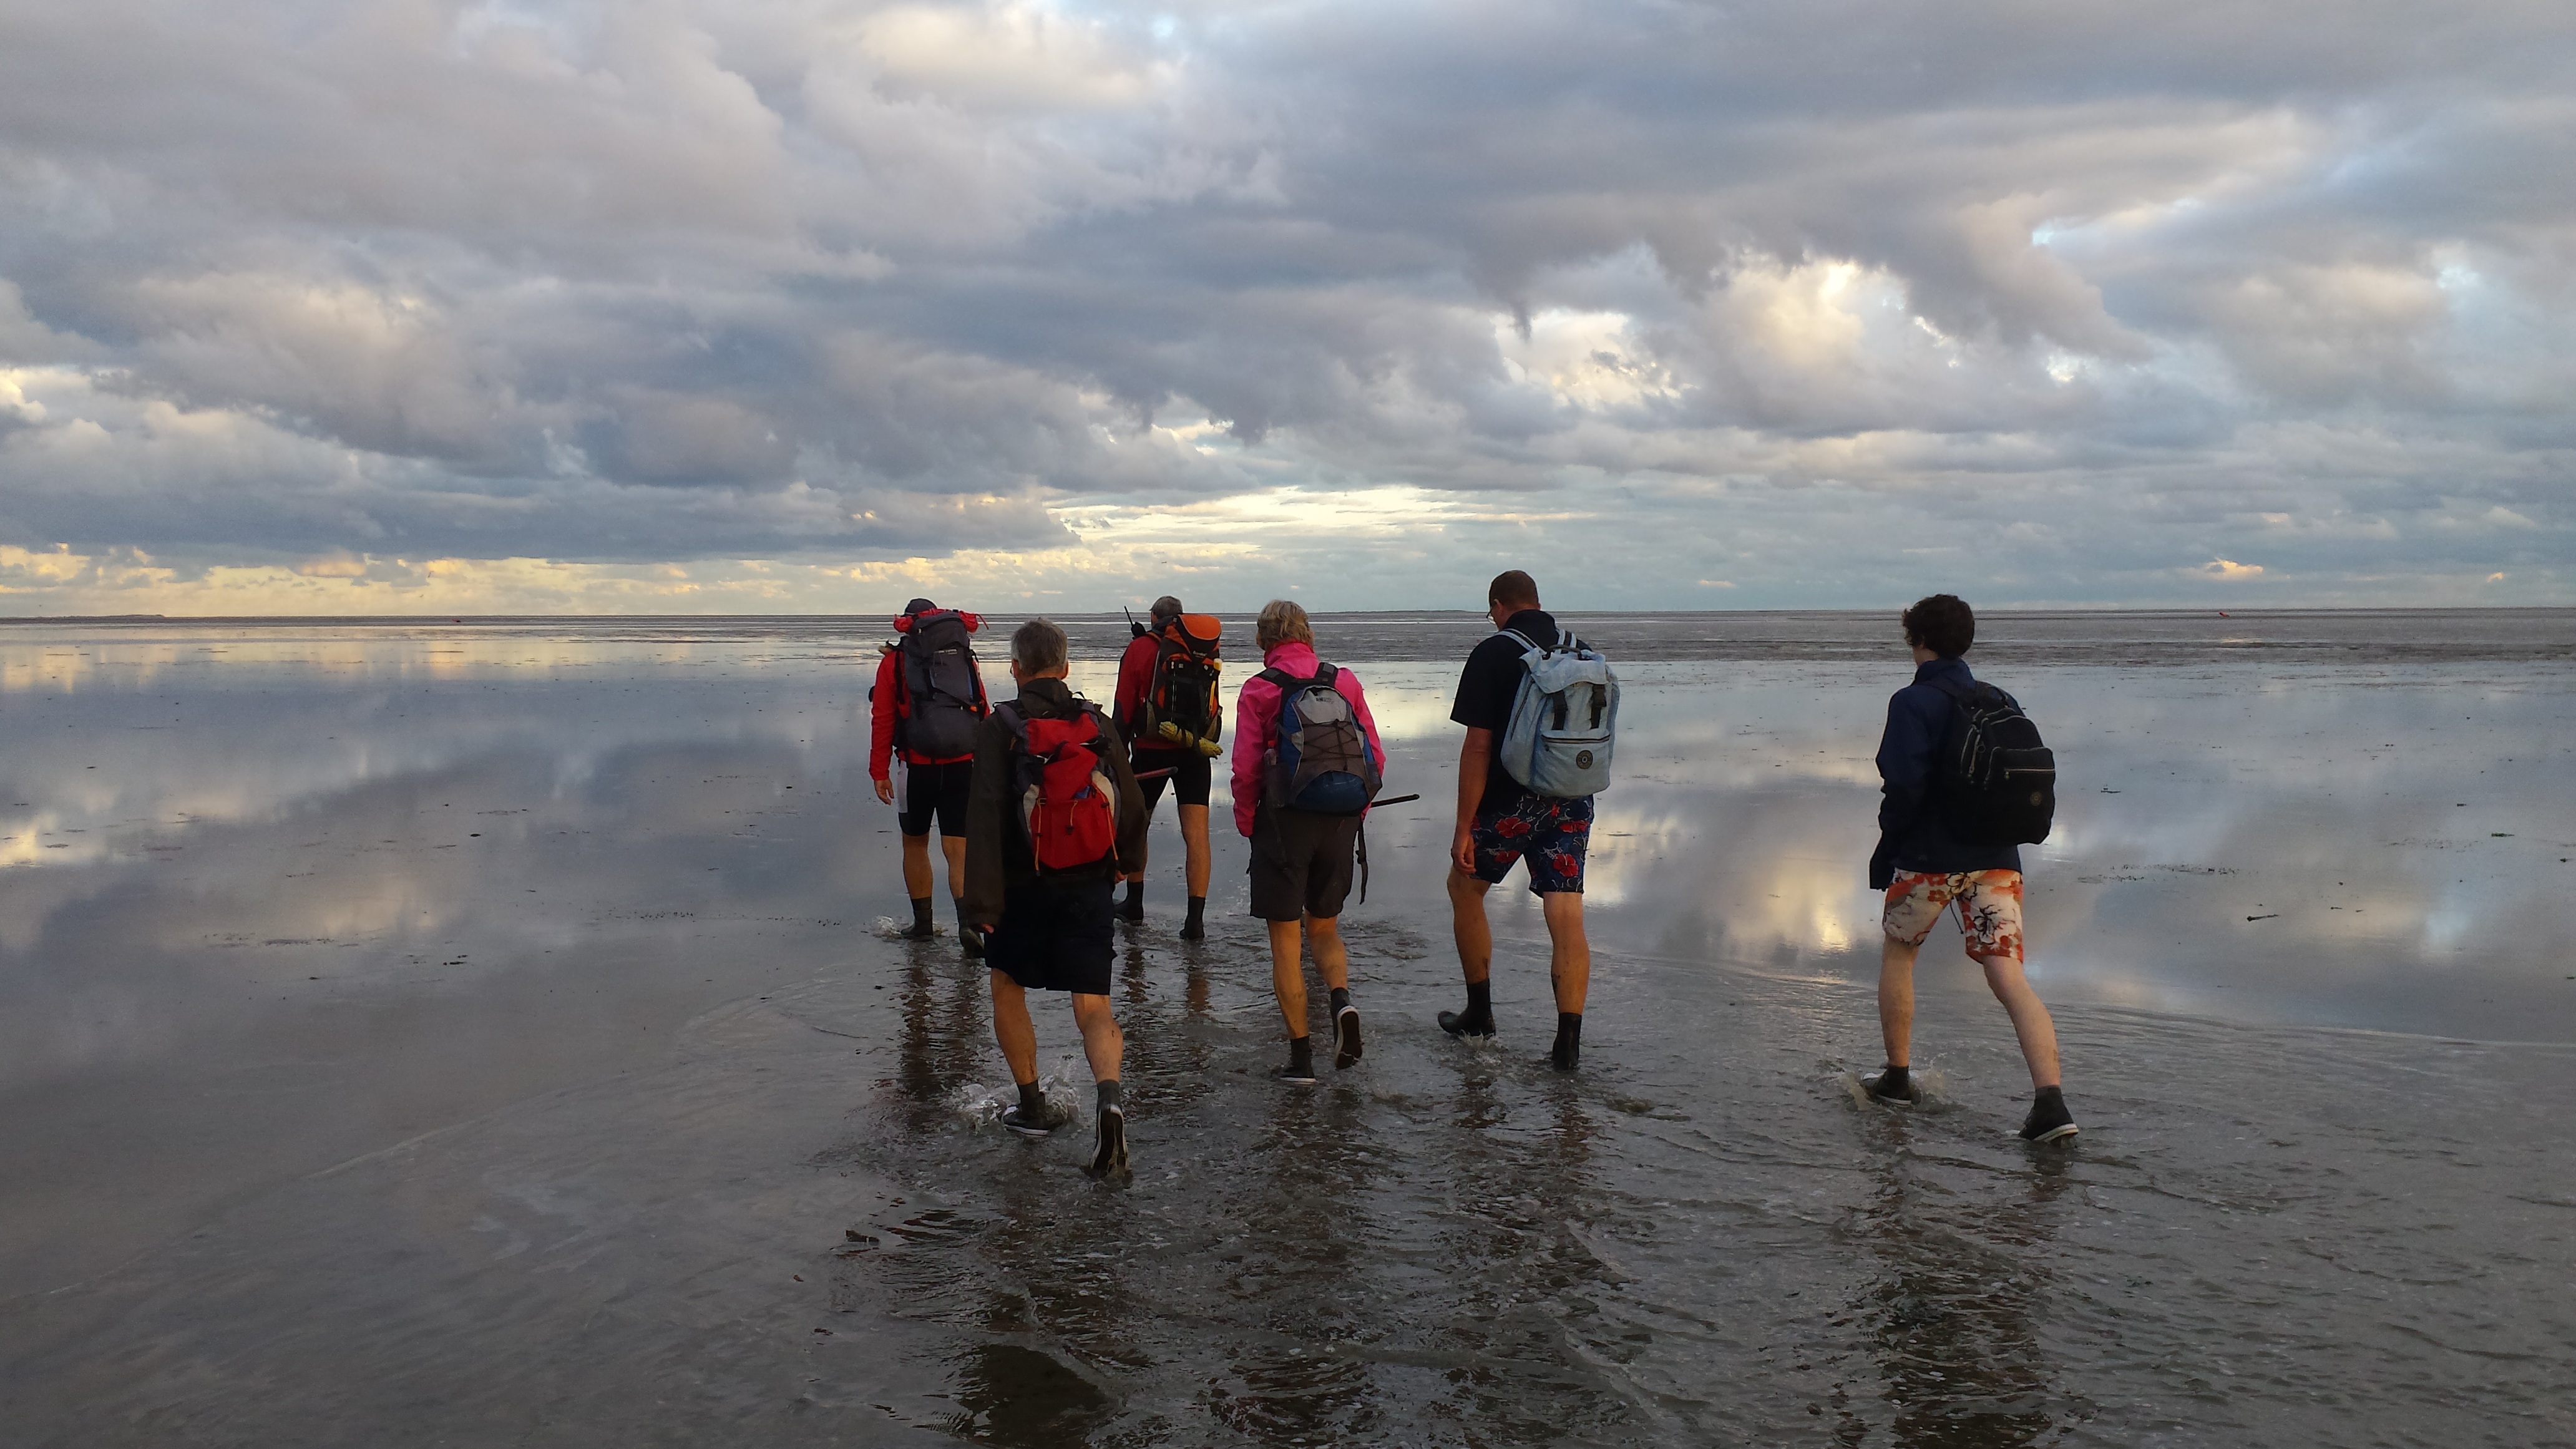
beach, sea, coast, water, sand, ocean, walking, mountain, shore, lake, backpack, walk, clouds, relaxation, enjoy, wadden sea, wad, mudflat, wadlopen